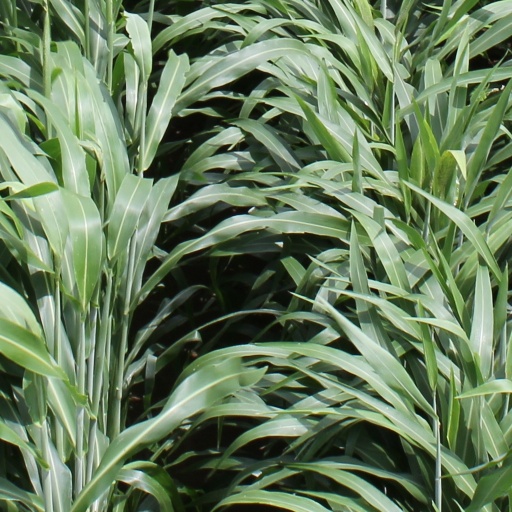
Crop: sorghum